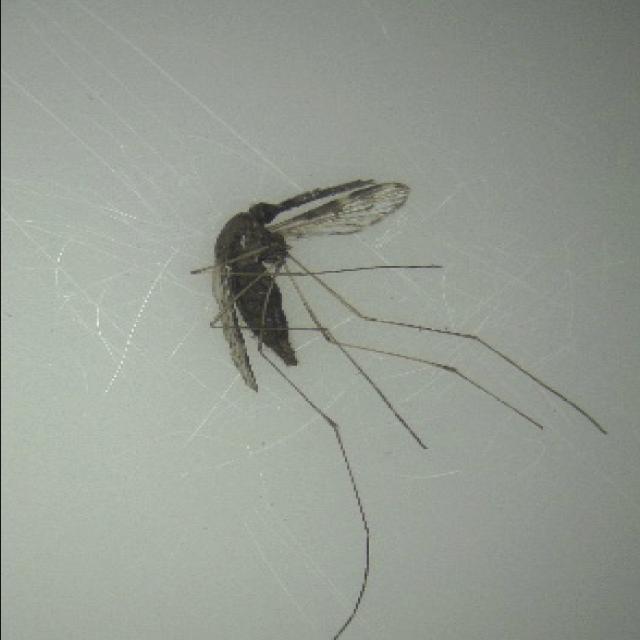
Species: anopheles_sinensis